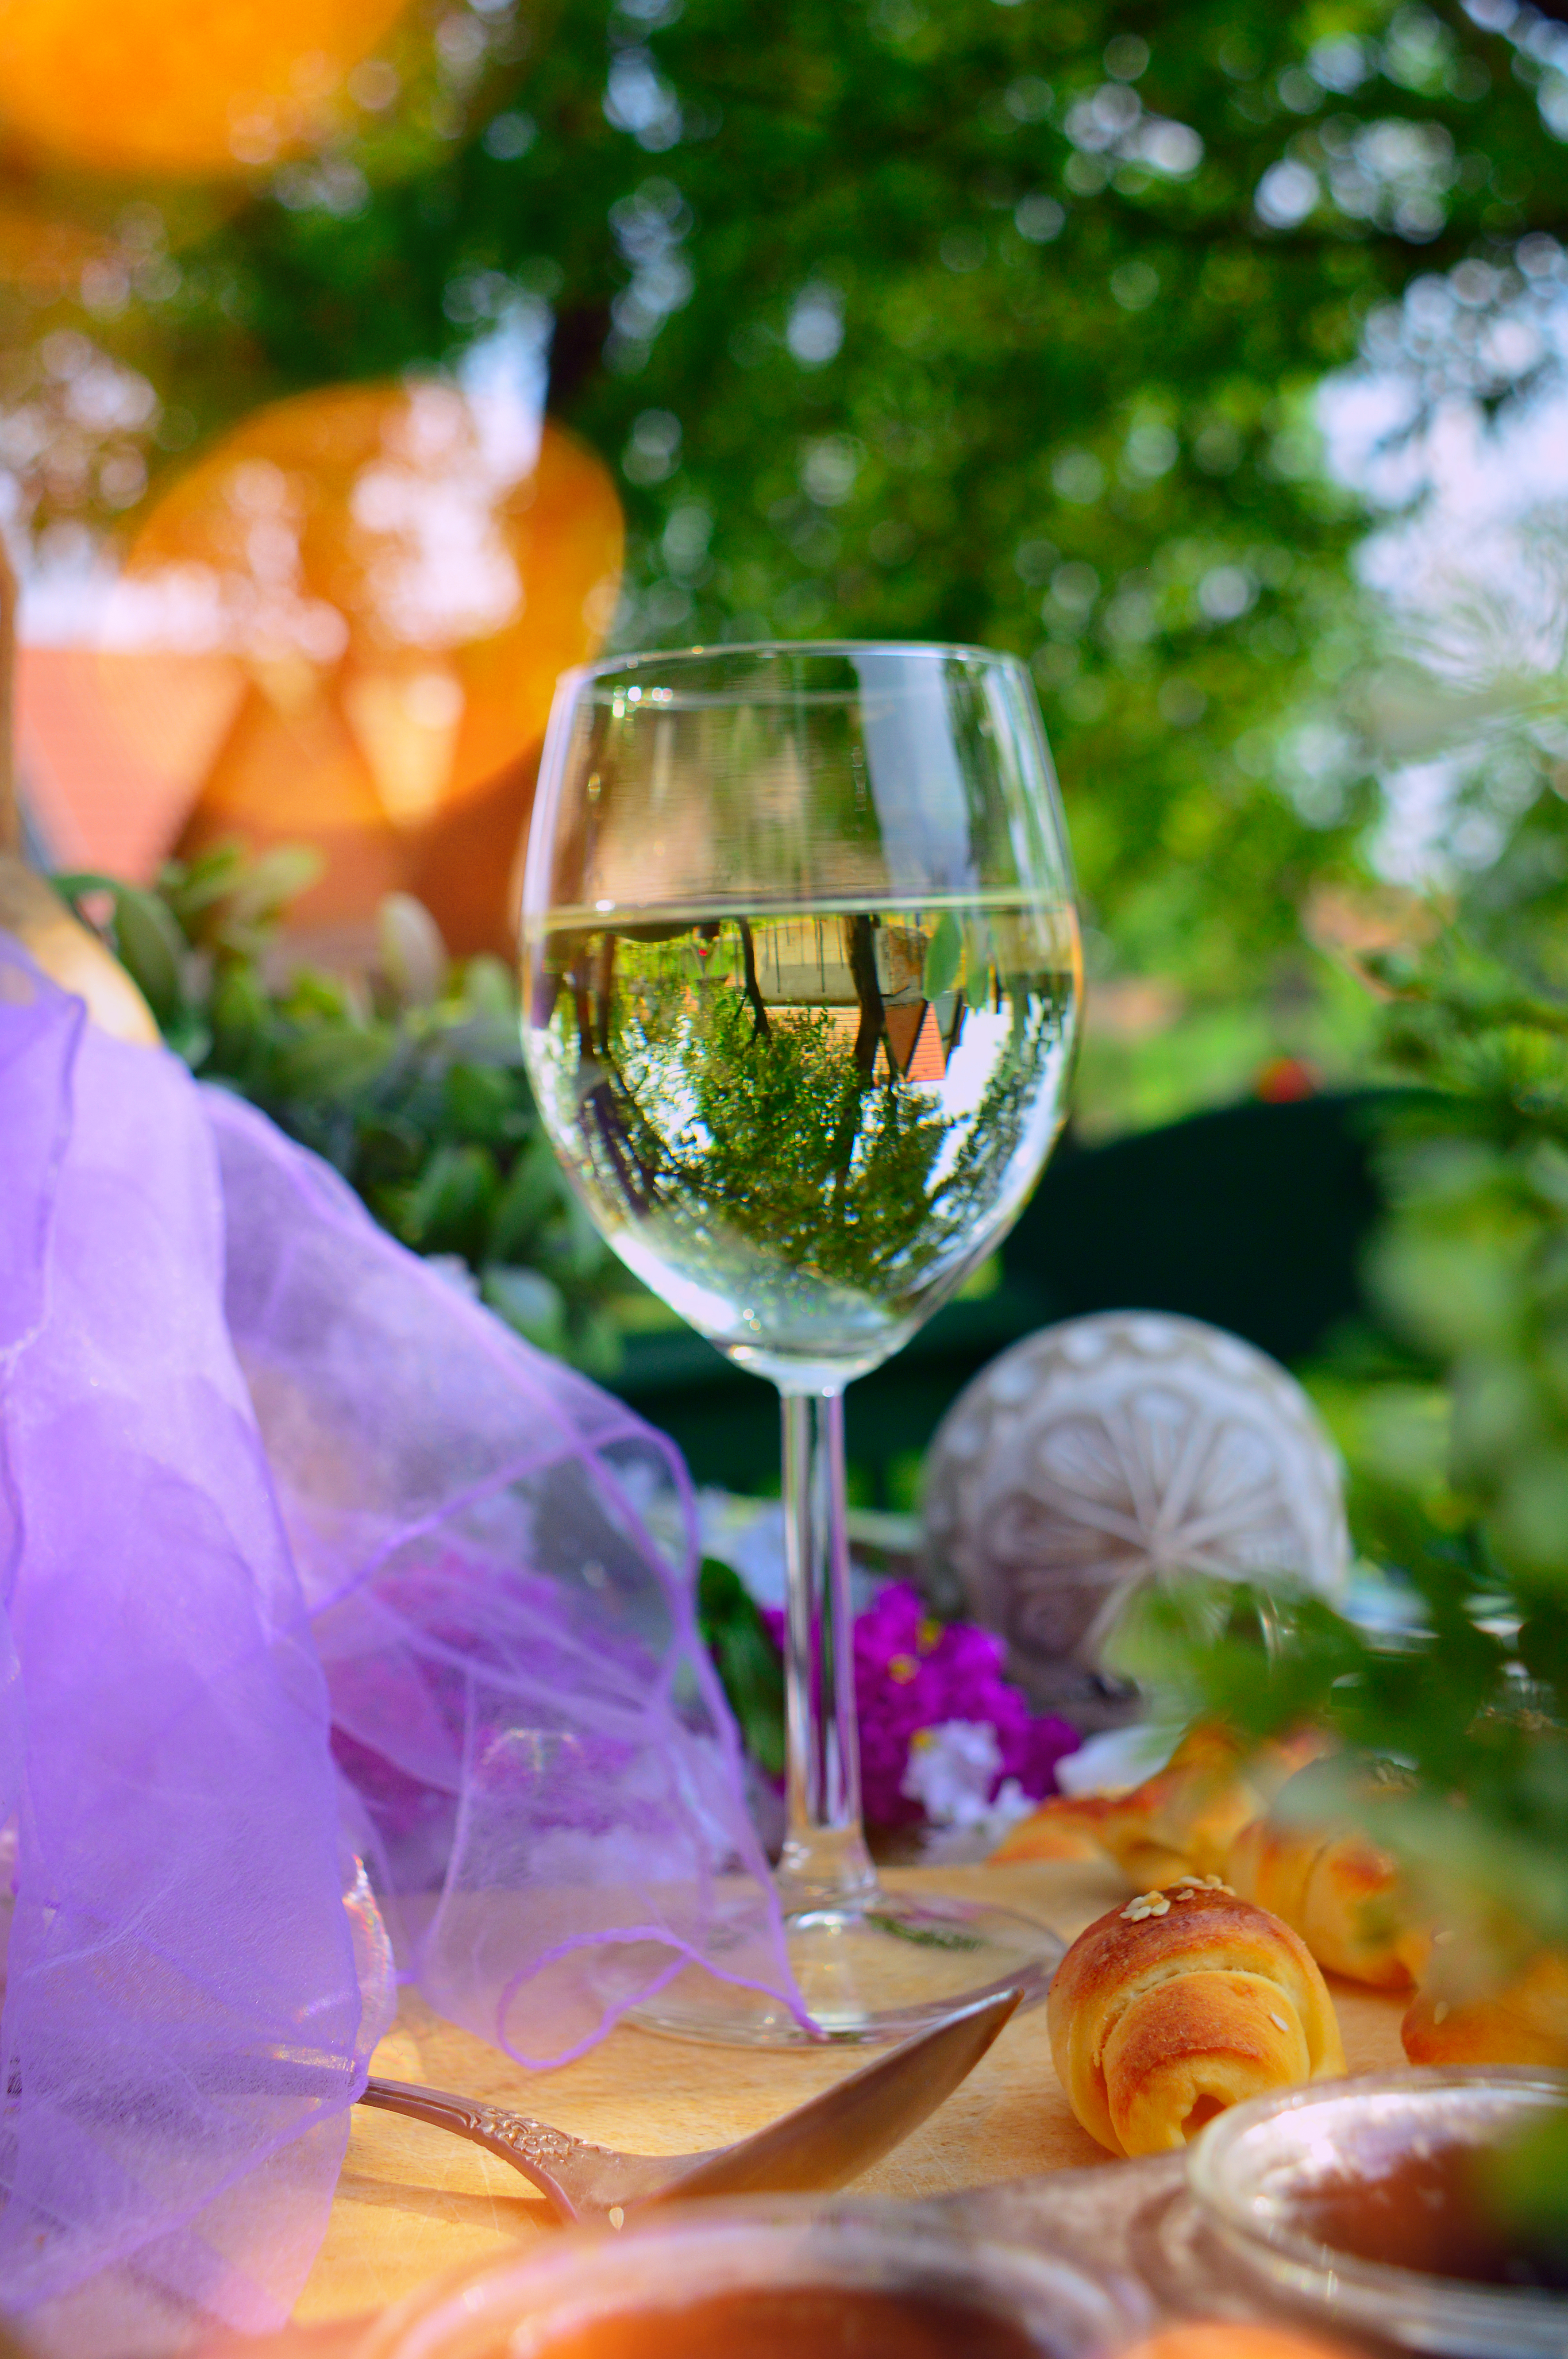
wine, white, glass, outdoor, picnic, summer, bottle, vine, green, wineglass, color, life, red, drink, background, still, two, alcohol, grape, grapes, nature, wooden, leaves, romantic, bread, design, pink, holiday, flower, food, cup, celebration, beautiful, candle, yellow, tea, blue, decoration, decorative, tradition, traditional, table, wine glass, stemware, tableware, drinkware, champagne stemware, floristry, petal, centrepiece, still life